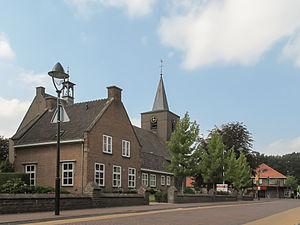
Reutum est un village néerlandais de la commune de Tubbergen, situé dans la province d'Overijssel.